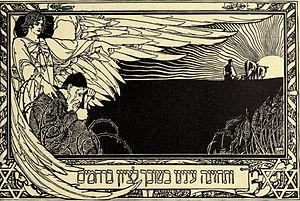
Le sionisme est le mouvement national du peuple juif visant à la création d'un foyer national juif – le rétablissement de l'autodétermination juive en Terre d'Israël. Le mouvement national juif apparaît principalement en Europe de l'Ouest et centrale au xixᵉ siècle, et aboutit à la création de l'État d'Israël en 1948.